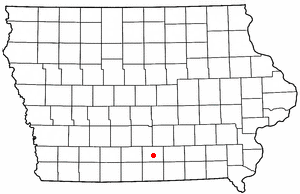
Chariton (Iowa)
Charitons beliggenhed i Iowa
Chariton er en amerikansk by og administrativt centrum for det amerikanske county Lucas County i staten Iowa. I 2000 havde byen et indbyggertal på 4.573.